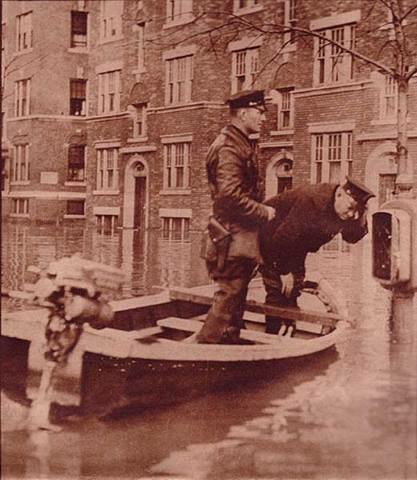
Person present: Yes